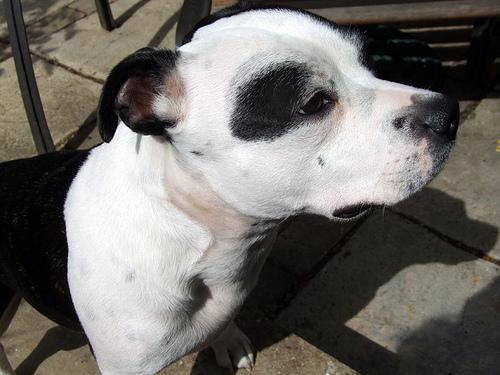
Breed: staffordshire bull terrier